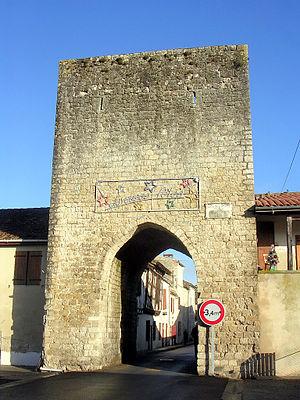
Jean-Guillaume-Léopold, dit Léopold Dardy, né le 16 novembre 1826 à Aiguillon, mort le 18 décembre 1901 à Durance, est un prêtre et folkloriste français, dont le travail s'est concentré sur la région de l'Albret.